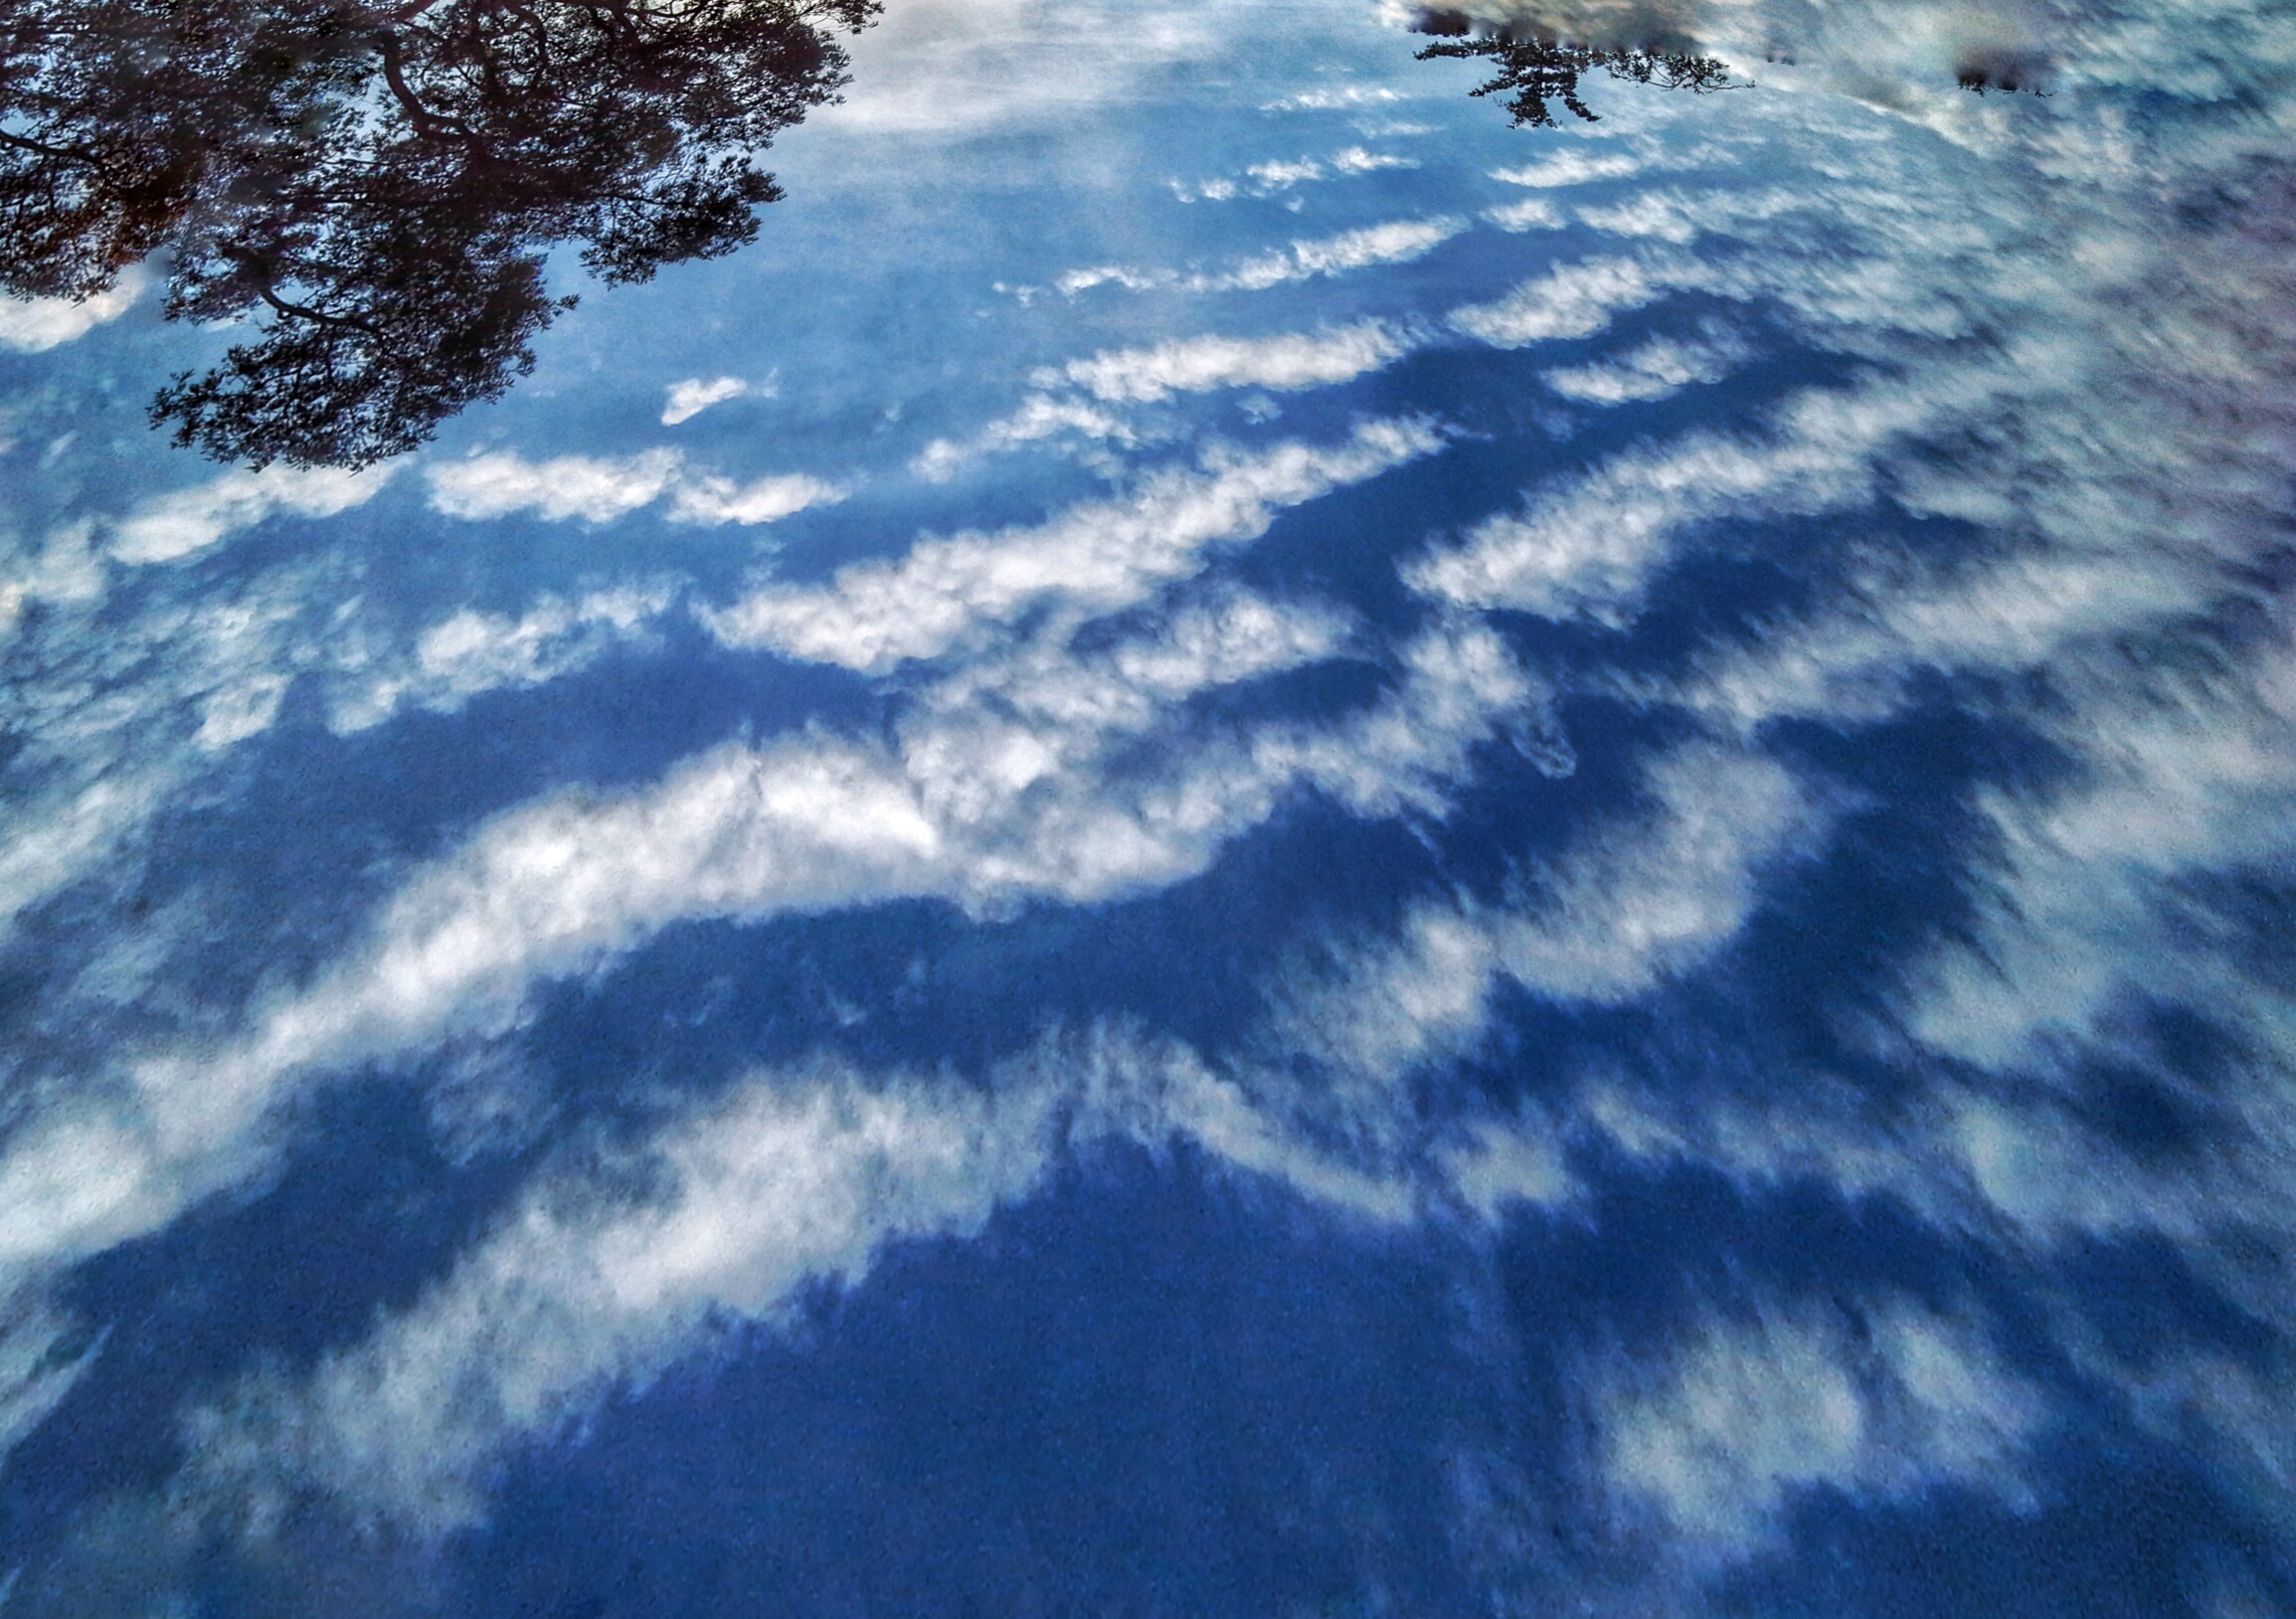
sea, horizon, snow, winter, cloud, sky, sunlight, wave, frost, atmosphere, reflection, blue, freezing, atmosphere of earth, wind wave